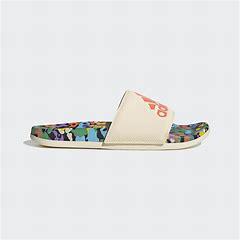
Brand: Adidas
Model: Adilette Comfort